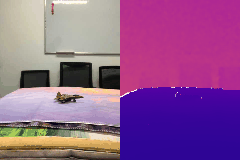
Label: plane